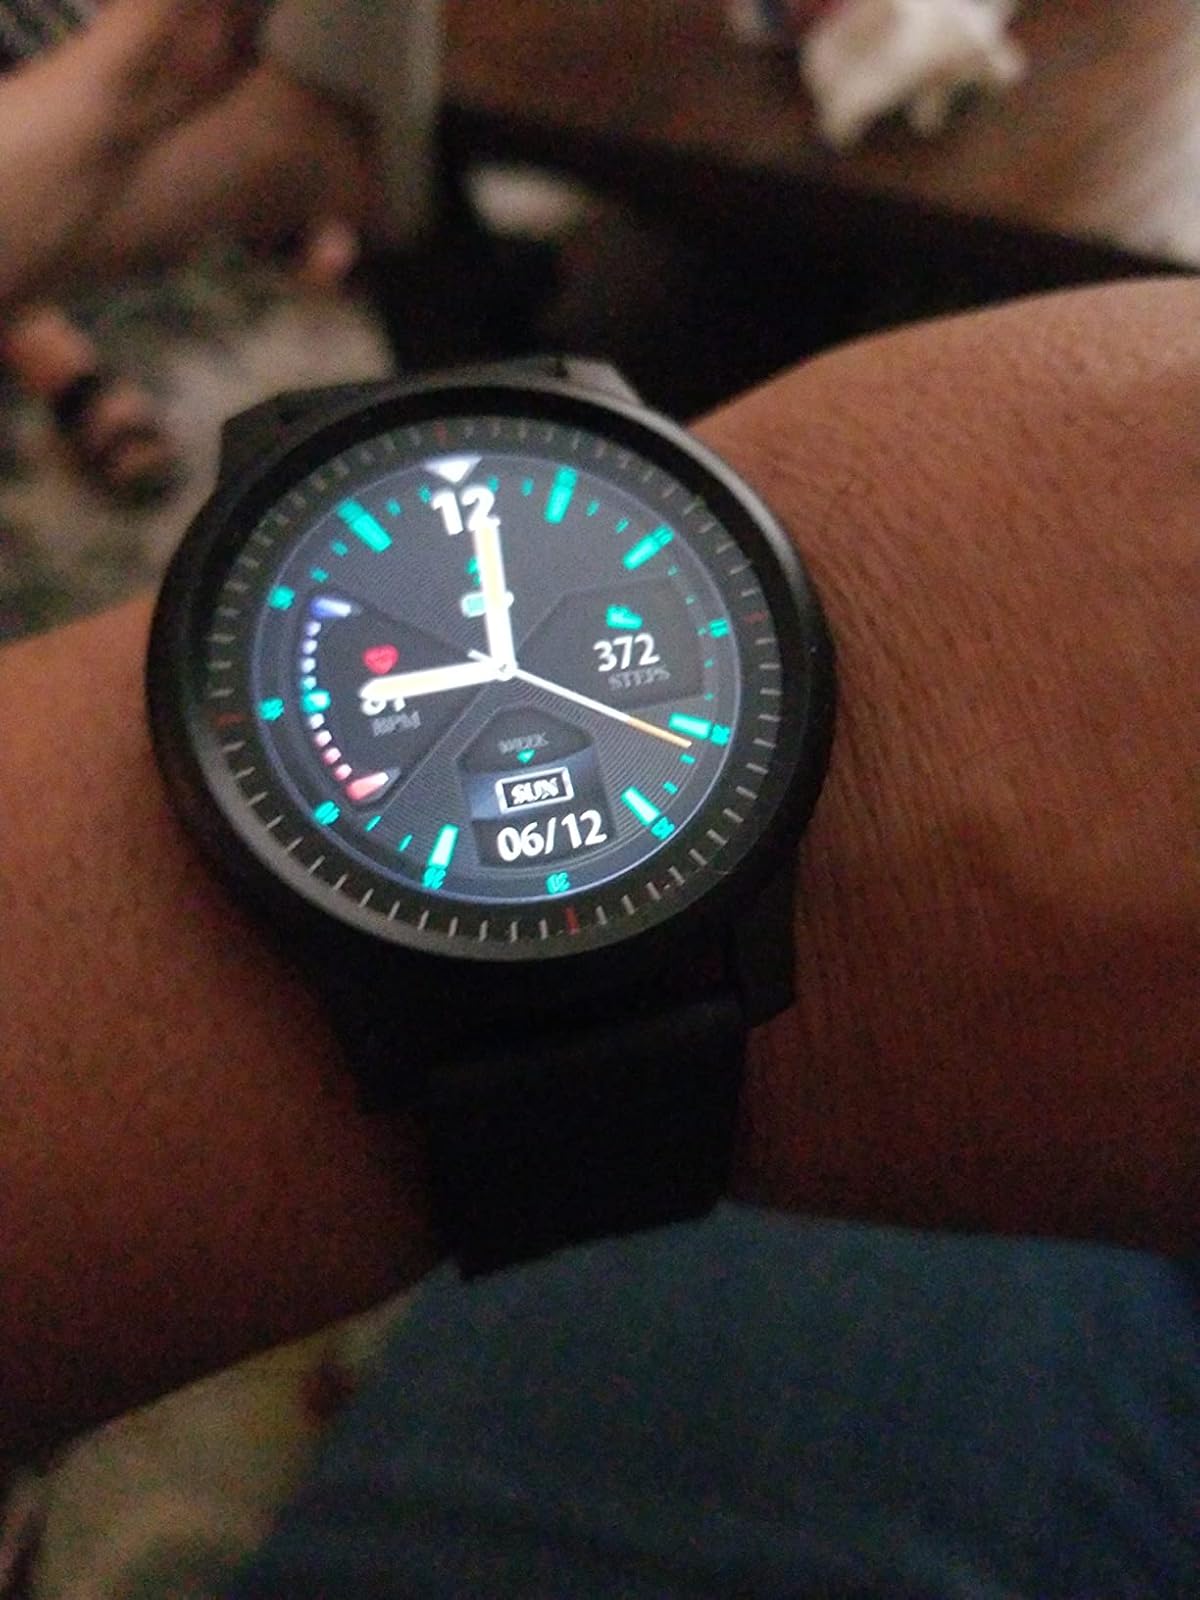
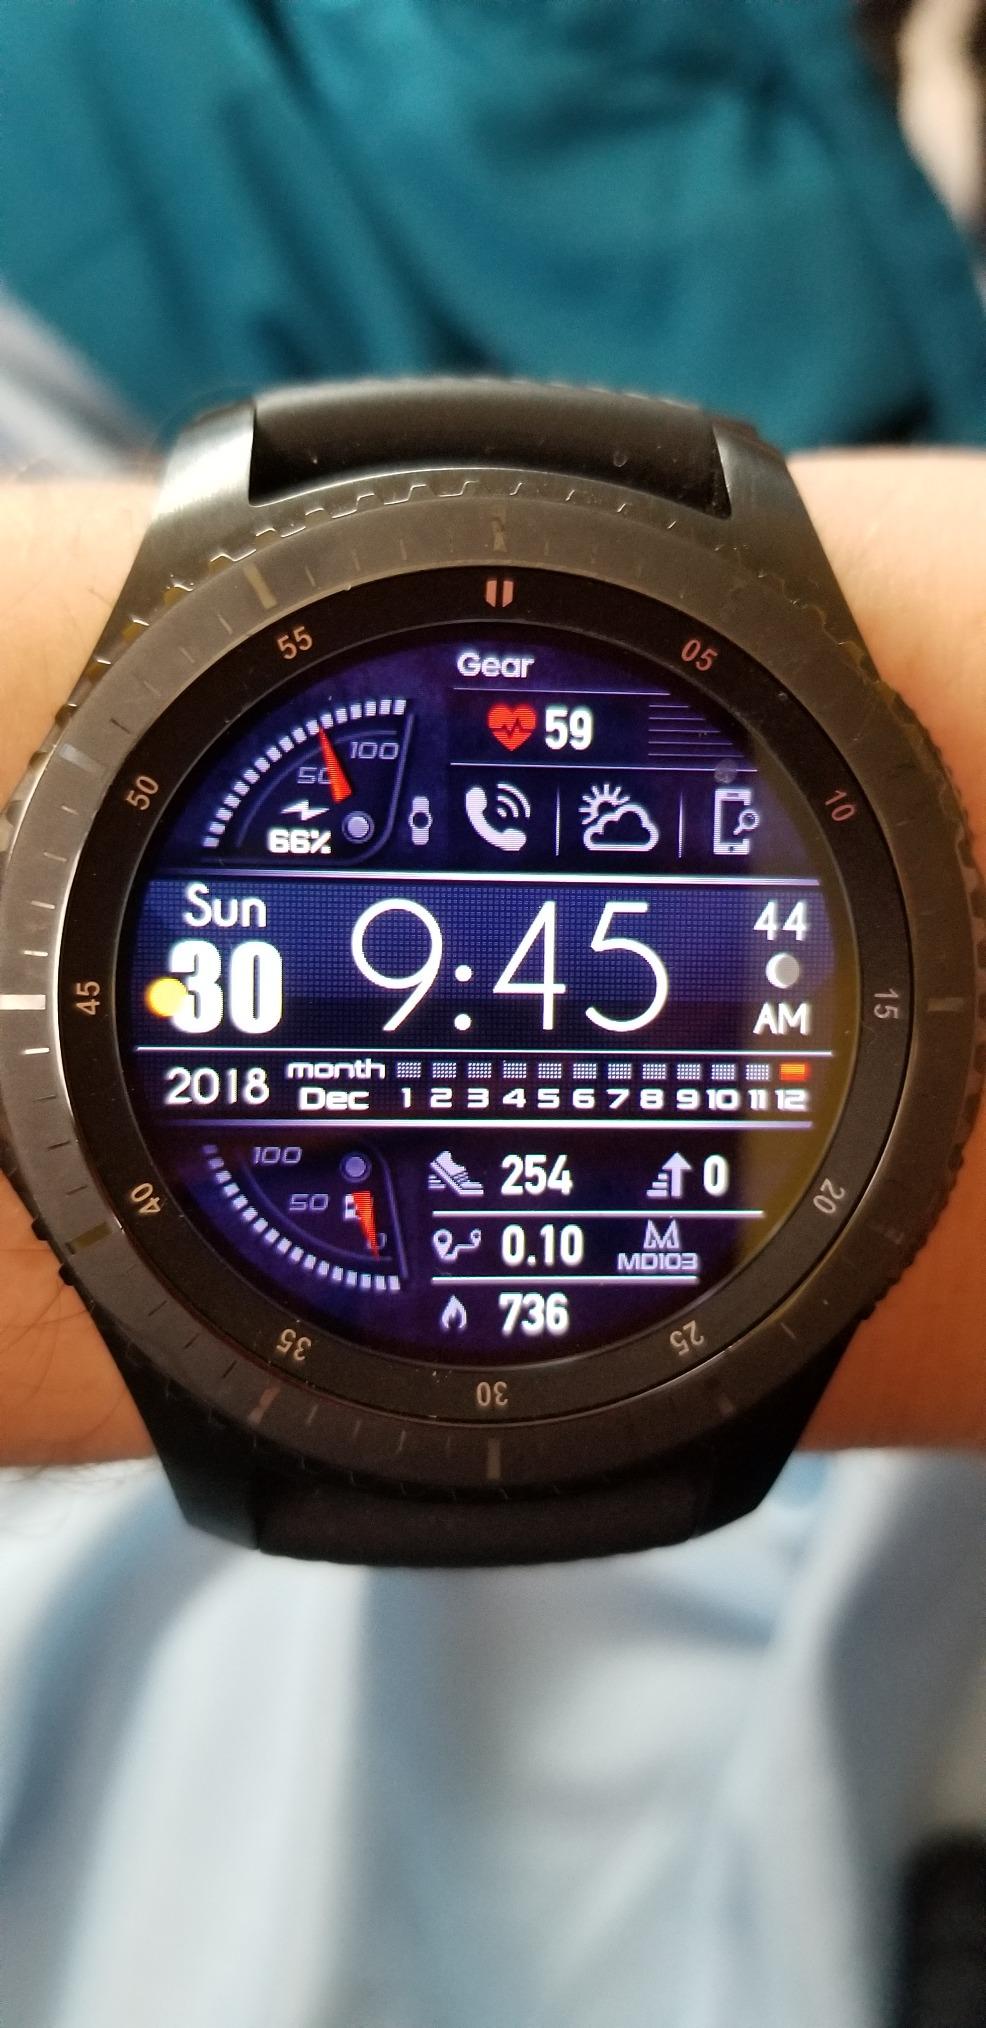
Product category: smartwatch
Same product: no